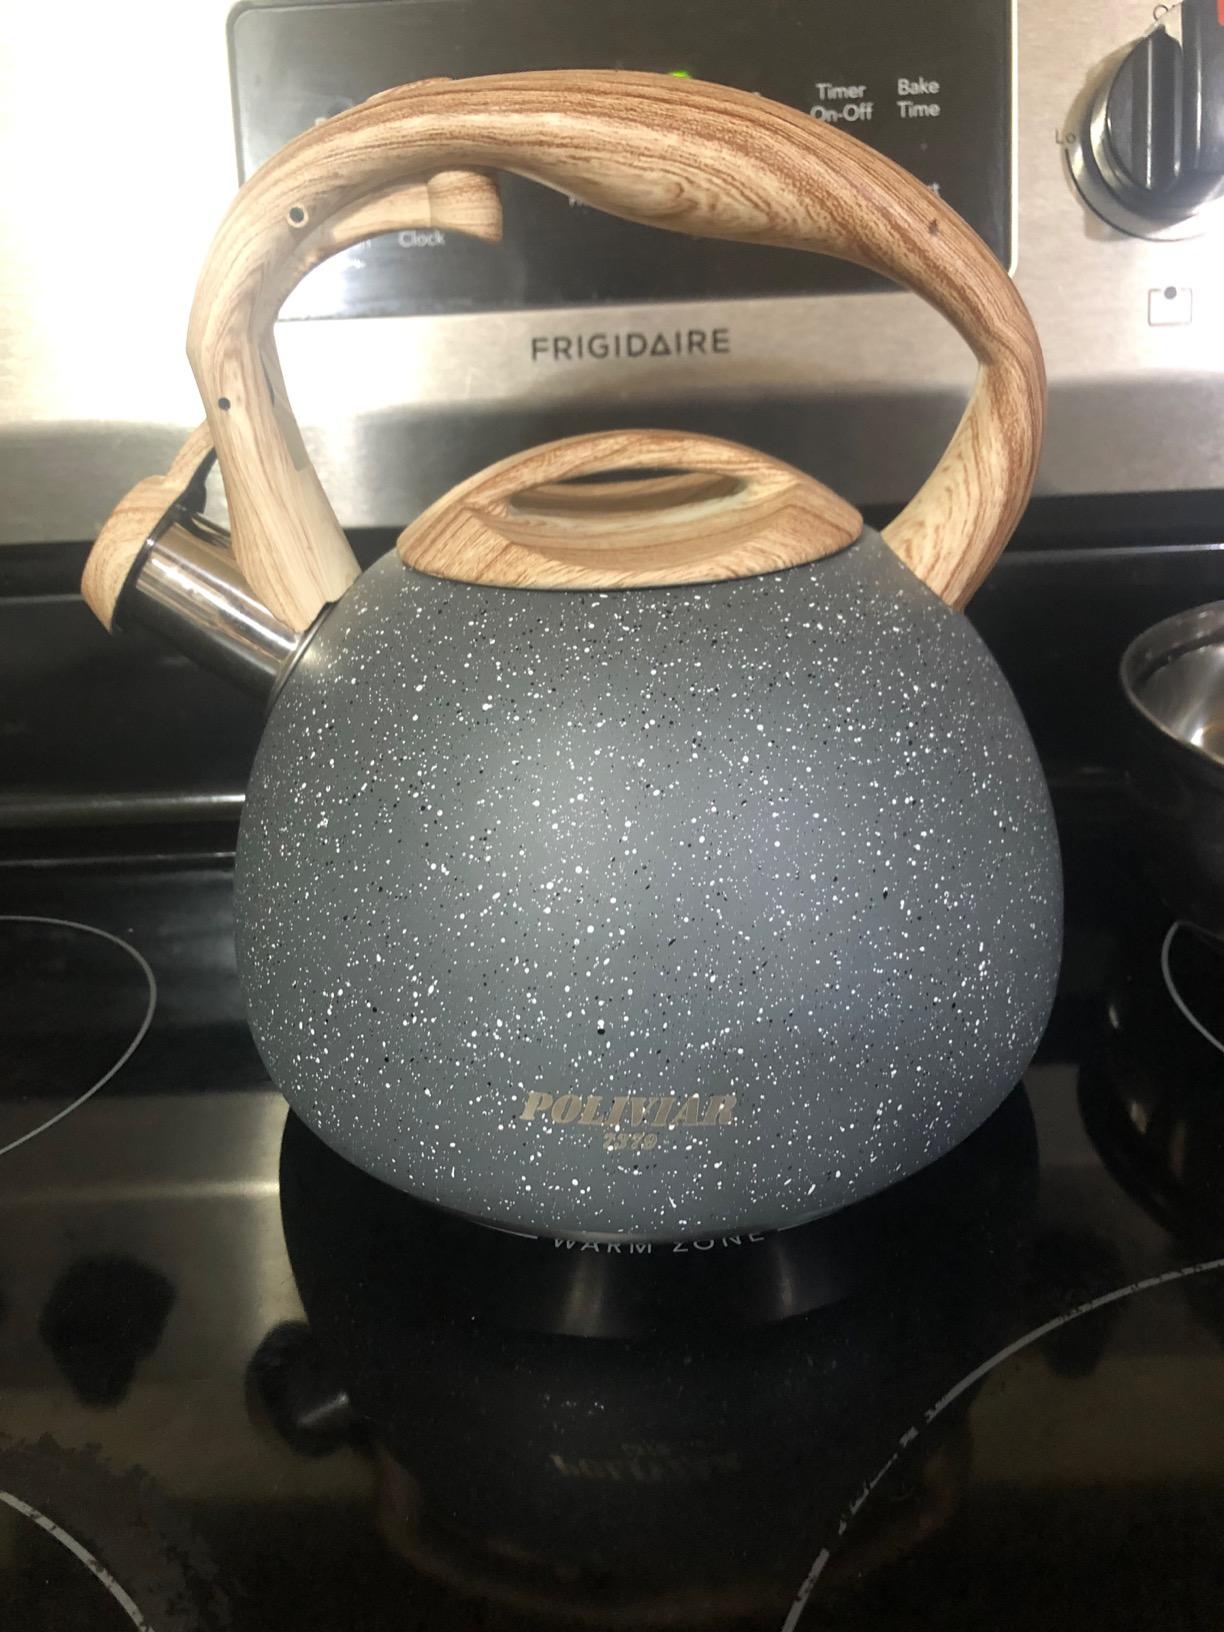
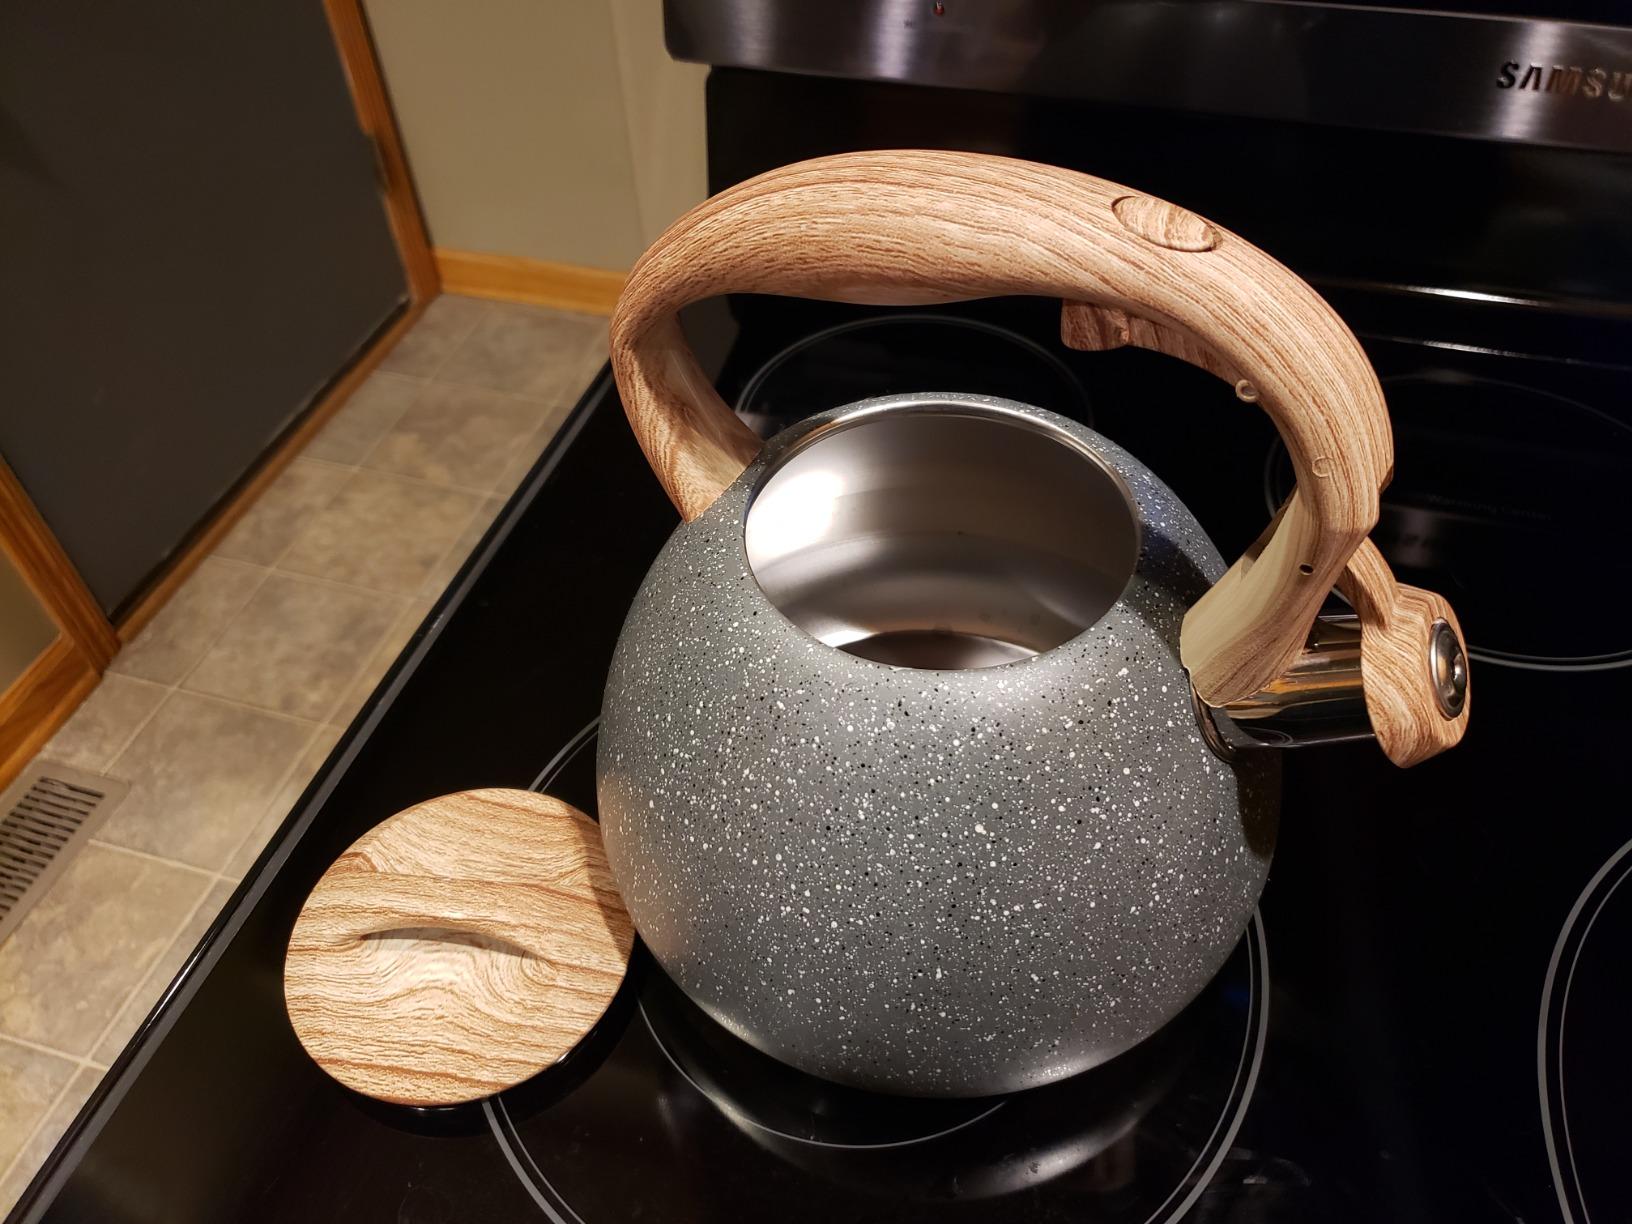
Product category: items_kettle
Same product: yes